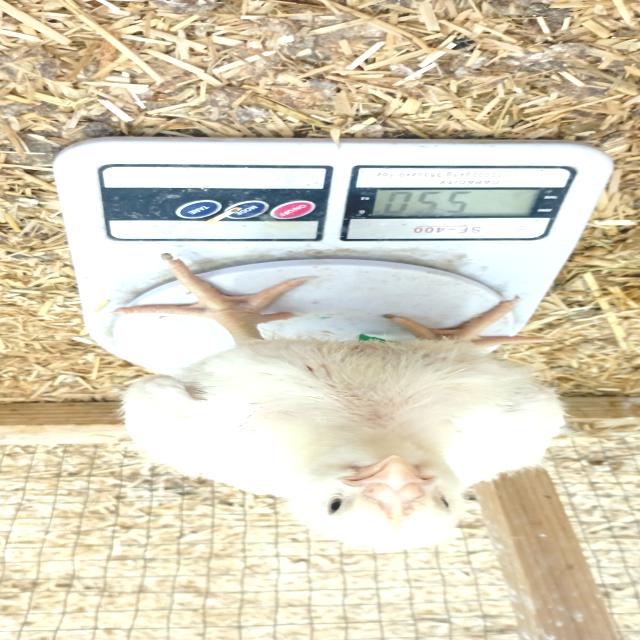
Weight: 546 g